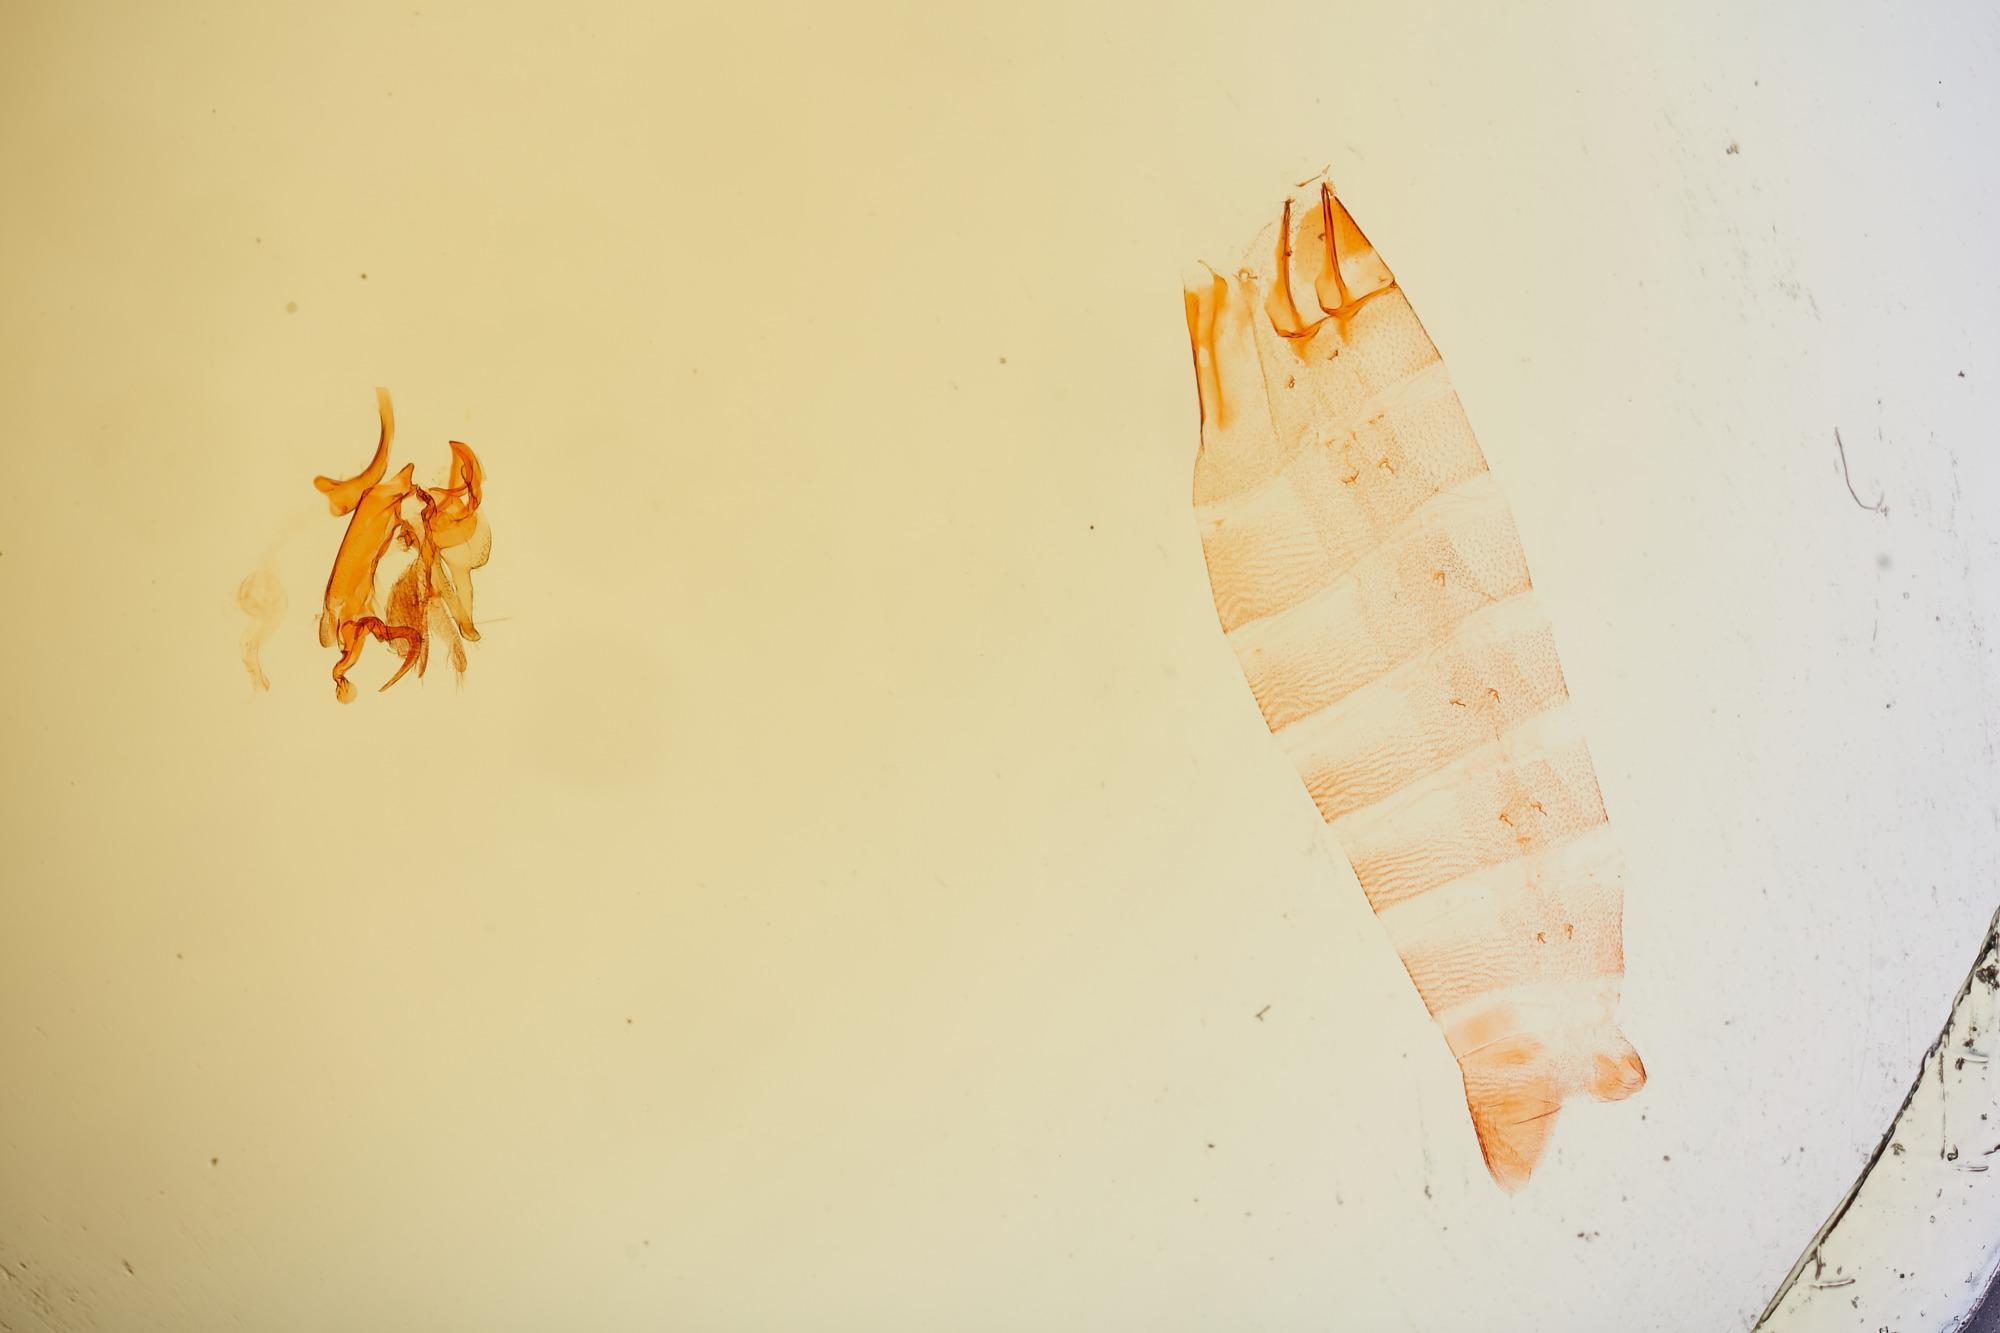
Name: Palintropa peregrina
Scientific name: Palintropa peregrina Clarke, 1971
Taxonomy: Animalia, Arthropoda, Insecta, Lepidoptera, Glossata, Gelechiidae, Gelechiinae
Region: J. F. Clarke
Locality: Rapa Island, Maurua, Austral Islands, French Polynesia, France
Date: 16 Sep 1963